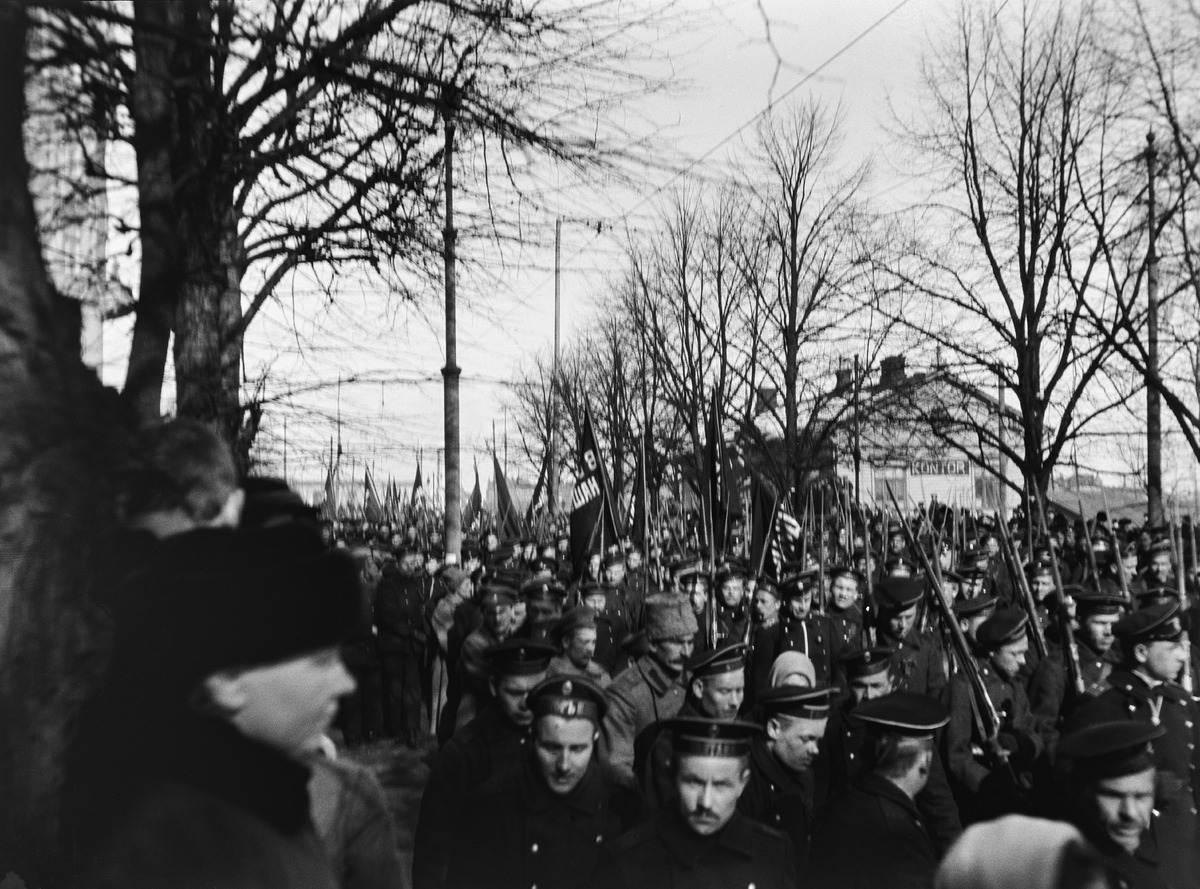
Vallankumoushautajaisten kulkue 30
sisällön kuvaus: Vallankumoushautajaisten kulkue 30. maaliskuuta 1917 kääntyneenä Saunakadulle (nykyinen Laivasillankatu) matkalla hautauspaikalle Kaivopuistoon. Kadun varrella yleisöä. mustavalkoinen
Kuvaaja: Grönlund, Verner, valokuvaaja
Ajankohta: kuvausaika 30.03.1917
Paikka: Suomi, Uusimaa, Helsinki, Kaivopuisto Helsinki, Saunakatu
Aiheet: vallankumousliikkeet, hautajaiset, sotilaat, aseet, liput, univormut, kulkueet, yleisö